White-winged lark

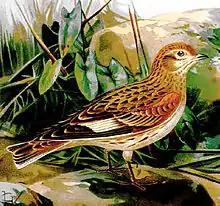

This lark with flashing white wing patches is large and robust, usually 17–19 cm in length, with a wingspan of 35 cm. Both sexes weigh about 44 g. In flight, it is unmistakable due to its striking wing pattern: black outer flight feathers, white inner flight feathers, and the rest of the wing chestnut. Its body is dark-streaked grey above and whitish below. The adult male has a chestnut crown, but the sexes are otherwise similar.